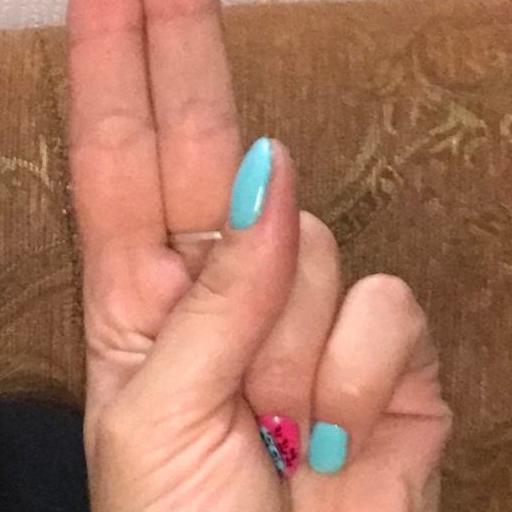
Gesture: two_up